Tabata Amaral

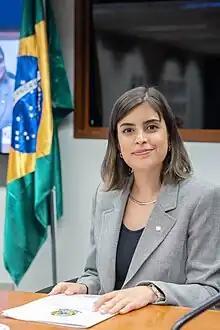
Amaral in June 2023

Tabata Claudia Amaral de Pontes (born 14 November 1993) is a Brazilian politician and education activist. She is currently a federal deputy for the Brazilian Socialist Party (PSB) representing the state of São Paulo. Throughout 2019, she was a vice-leader of the PDT and its associated political coalition.